Sir William Drake, 4th Baronet

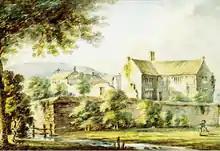
Ashe House, Musbury

Drake was a younger son of Sir John Drake, 1st Baronet. He matriculated at Oriel College, Oxford in 1675 and was awarded BA in 1679 and MA in 1683 from Corpus Christi College, Oxford. He was knighted in 1685 and succeeded his brother Bernard as 4th Baronet in 1687.He married in 1687, Judith, the daughter and coheiress of William Eveleigh of Olcomb, Ottery St. Mary, Devon, He inherited Mount Drake and Ashe House from his sister in 1694. and secondly in 1705, Mary, the daughter of Sir Peter Prideaux, 3rd Baronet, of Netherton, Devon.